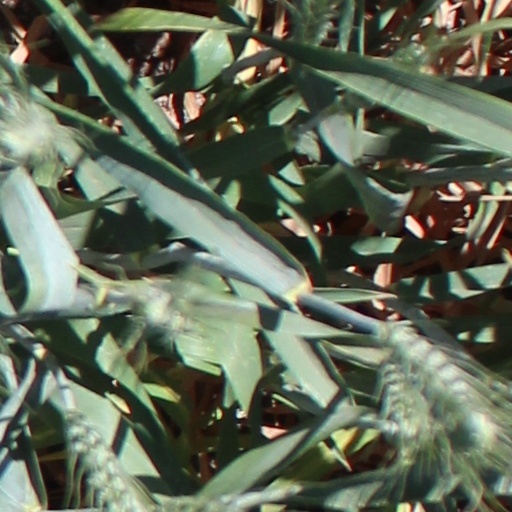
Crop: wheat